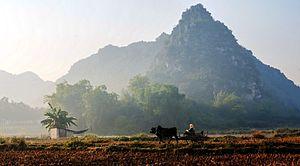
Le Canton de Changping est un district administratif de la région autonome Zhuang du Guangxi en Chine. Il est placé sous la juridiction de la Xian de Fusui.